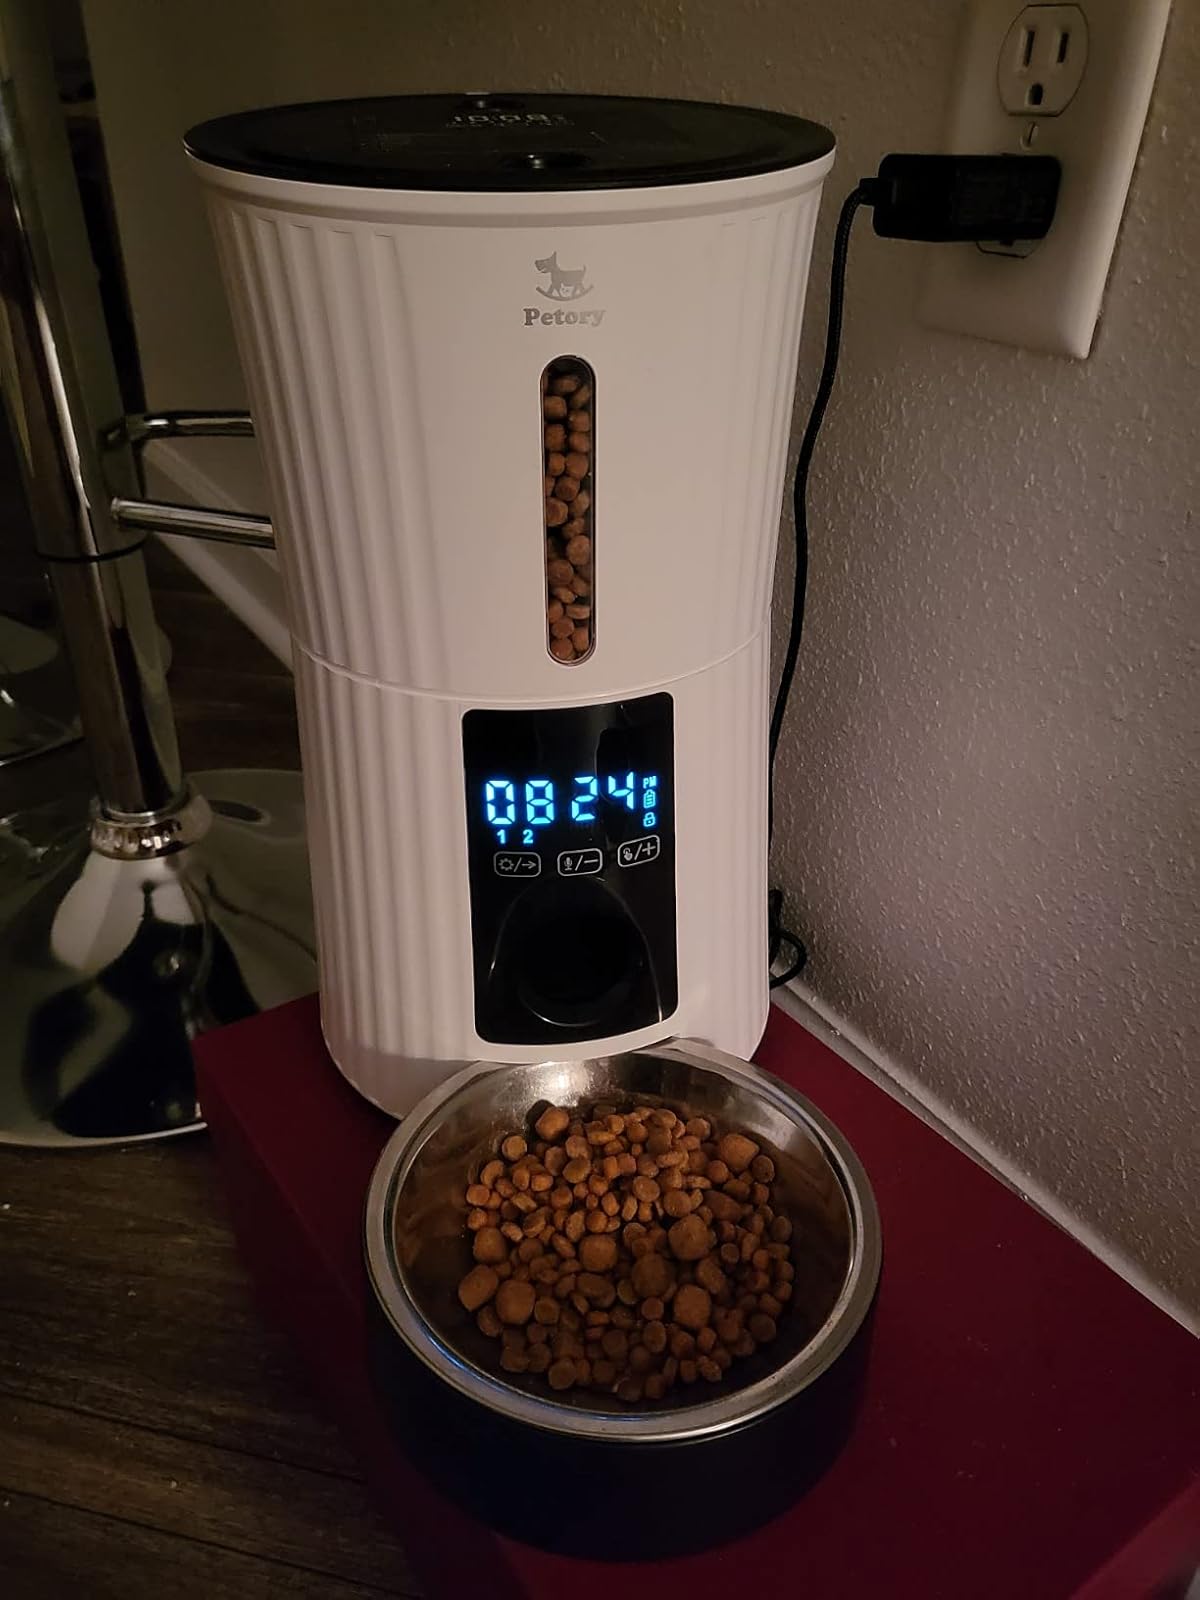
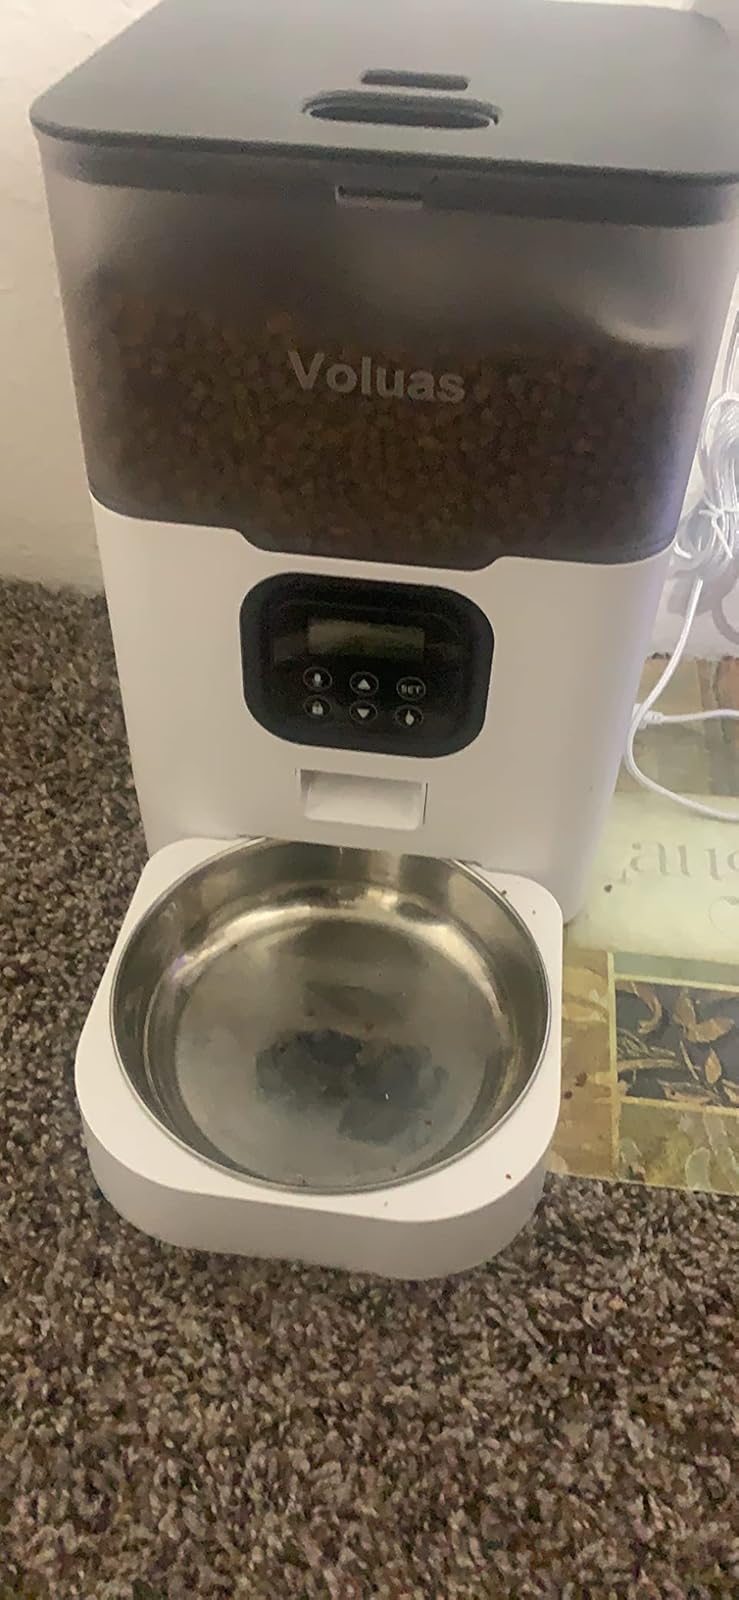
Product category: items_feeder
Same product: no